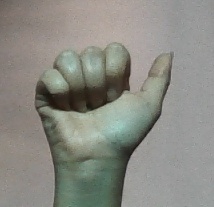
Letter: dhad